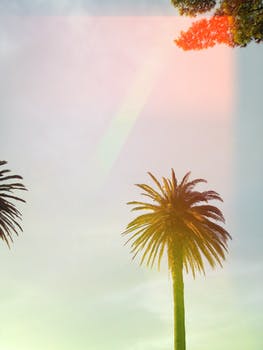
Label: No Watermark